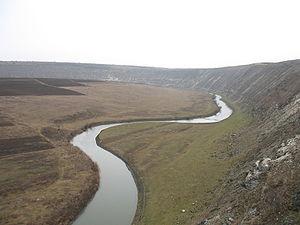
La rivière Răut est un cours d'eau de Moldavie et un affluent droit du Dniestr. Son bassin forme la région septentrionale de ce pays, appelée Băltenie du nom de la principale ville de ses rives.